Revillagigedo Islands

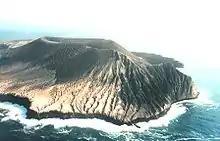
Montículo Cinerítico (front) and Bárcena (behind), volcanic cones on San Benedicto, one of the Revillagigedo Islands.Bárcena has existed only since 1952.

The total area is 157.81 km (60.93 mi), spread over an east-to-west extent of about 420 km (261 mi). A naval station in the south of Socorro Island has a population of 45 (staff). On Clarión is a small naval garrison with nine men. The islands are otherwise uninhabited. The islands are named after Don Juan Vicente de Güemes, 2nd Count of Revillagigedo, the 53rd viceroy of New Spain.